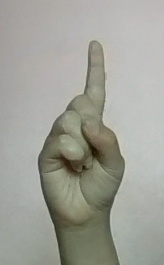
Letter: bb